Answer in natural language. How many Chairs are visible in the scene? Choose between the following options: 8, 2, 5, 7 or 6
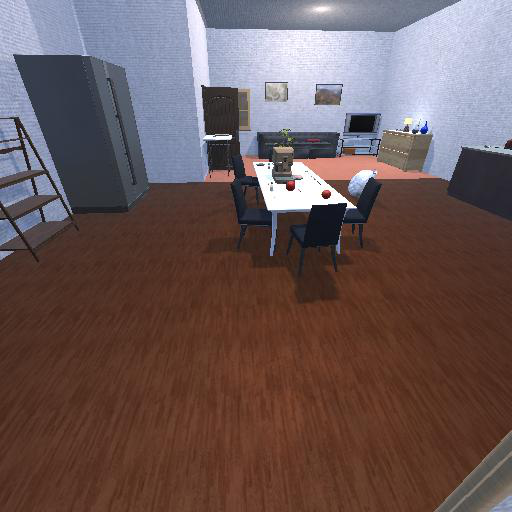
<answer>5</answer>